Bloomberg L.P.

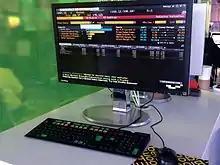
Bloomberg Terminal at London City Airport

In 1981, Salomon Brothers was acquired, and Michael Bloomberg, a general partner, was given a $10million partnership settlement. Bloomberg, having designed in-house computerized financial systems for Salomon, used his $10million partnership buyout to start Innovative Market Systems (IMS). Bloomberg developed and built his own computerized system to provide real-time market data, financial calculations and other financial analytics to Wall Street firms. The Market Master terminal, later called the Bloomberg Terminal, was released to market in December 1982. Merrill Lynch became the first customer, purchasing 20 terminals and a 30% equity stake in the company for $30million in exchange for a five-year restriction on marketing the terminal to Merrill Lynch's competitors. Merrill Lynch released IMS from this restriction in 1984.